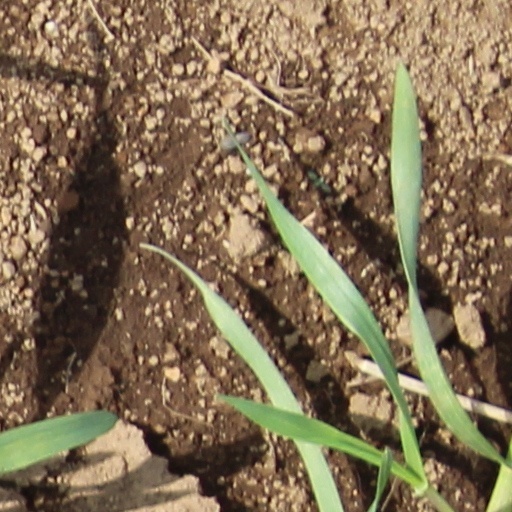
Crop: wheat